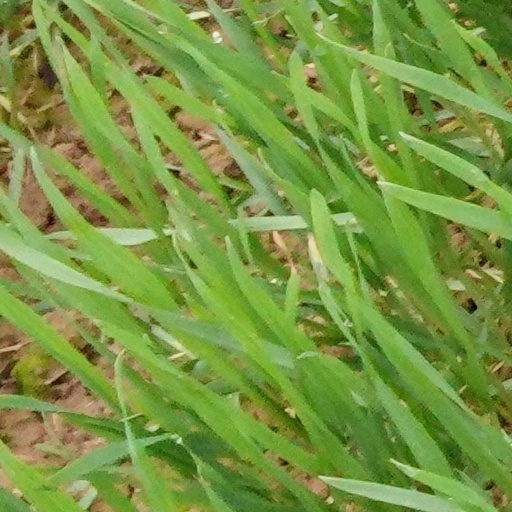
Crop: wheat